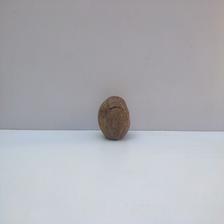
Size: Spoiled